Beaver Lake (Newton County, Indiana)

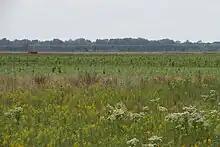
The dry lake bed today

Beaver Lake was the largest lake in Indiana. It was drained due to land speculation that followed the Swamp Land Act of 1850. Today, the dry lake bed is part of the Kankakee Sands nature preserve.